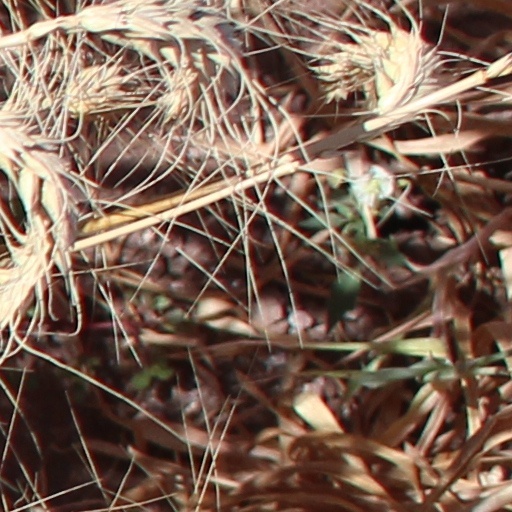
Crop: wheat